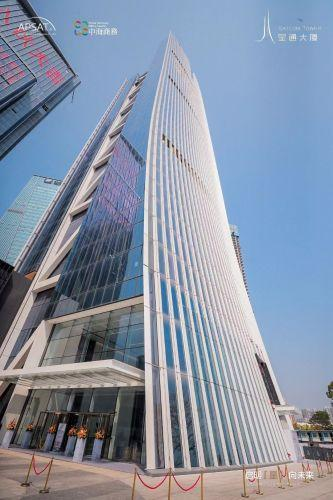
地标名称：星通大厦
所在城市：深圳市·宝安区